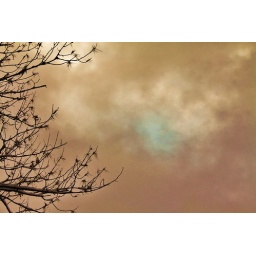
small patch of blue in the sky ! 2010